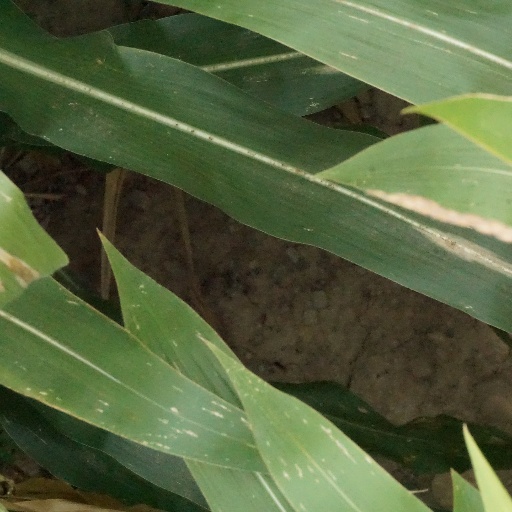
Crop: maize; corn